United Nations Security Council Resolution 1059

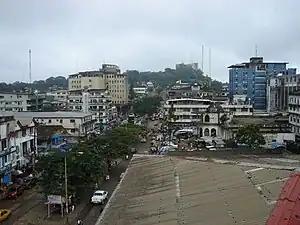
Liberian capital Monrovia

United Nations Security Council resolution 1059, adopted unanimously on 31 May 1996, after recalling all resolutions on the situation in Liberia, particularly Resolution 1041 (1996), the Council extended the mandate of the United Nations Observer Mission in Liberia (UNOMIL) until 31 August 1996 and discussed the security situation in the country.